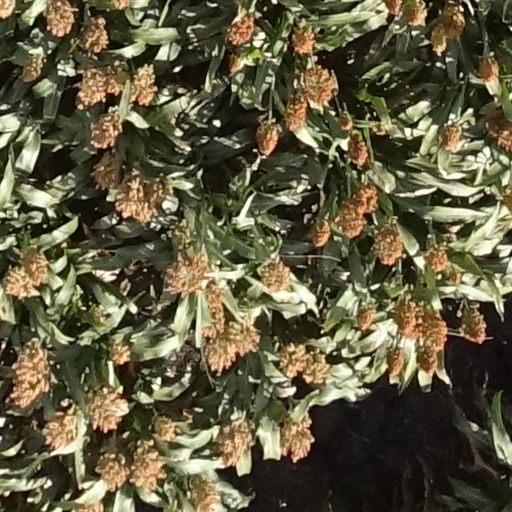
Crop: sorghum